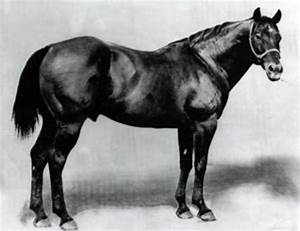
Label: horse